Srinath Sooriyabandara

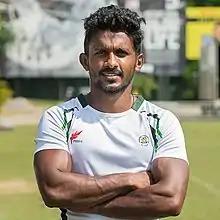

Srinath Sooriyabandara is a Sri Lankan rugby union player who currently plays for the Kandy SC in Dialog Rugby League. He represented Sri Lanka in the 15-man code between 2009 and 2014. He is also a vital part of the National Sevens Team since 2010 and was appointed as Captain of the team for the 2018 Asia Rugby Sevens Series. He usually plays at Scrum half, but due to his versatility he can also cover Fly-Half and Full-back.